Treaty of Gandamak

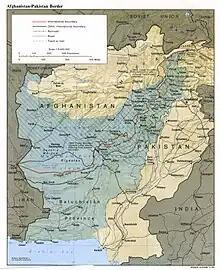
The Durand Line (in red and black (see map) above) forms the border between the Emirate of Afghanistan and the British Raj.

On 22 July 1878, a Russian delegation arrived in Kabul without the explicit invitation of the Afghan emir Sher Ali Khan. In early August 1878 to counteract the Russian initiative, the British Government of India informed Sher Ali that he must receive a special mission that included members of other European states "with all becoming honors."